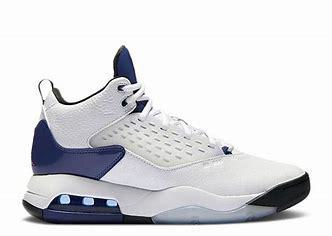
Brand: Jordan
Model: Maxin 200